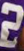
Number: 2